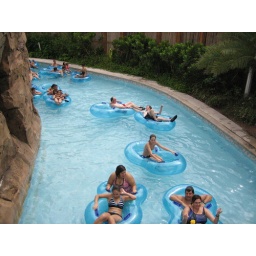
The view from the entrance bridge over the lazy river at Aquatica.